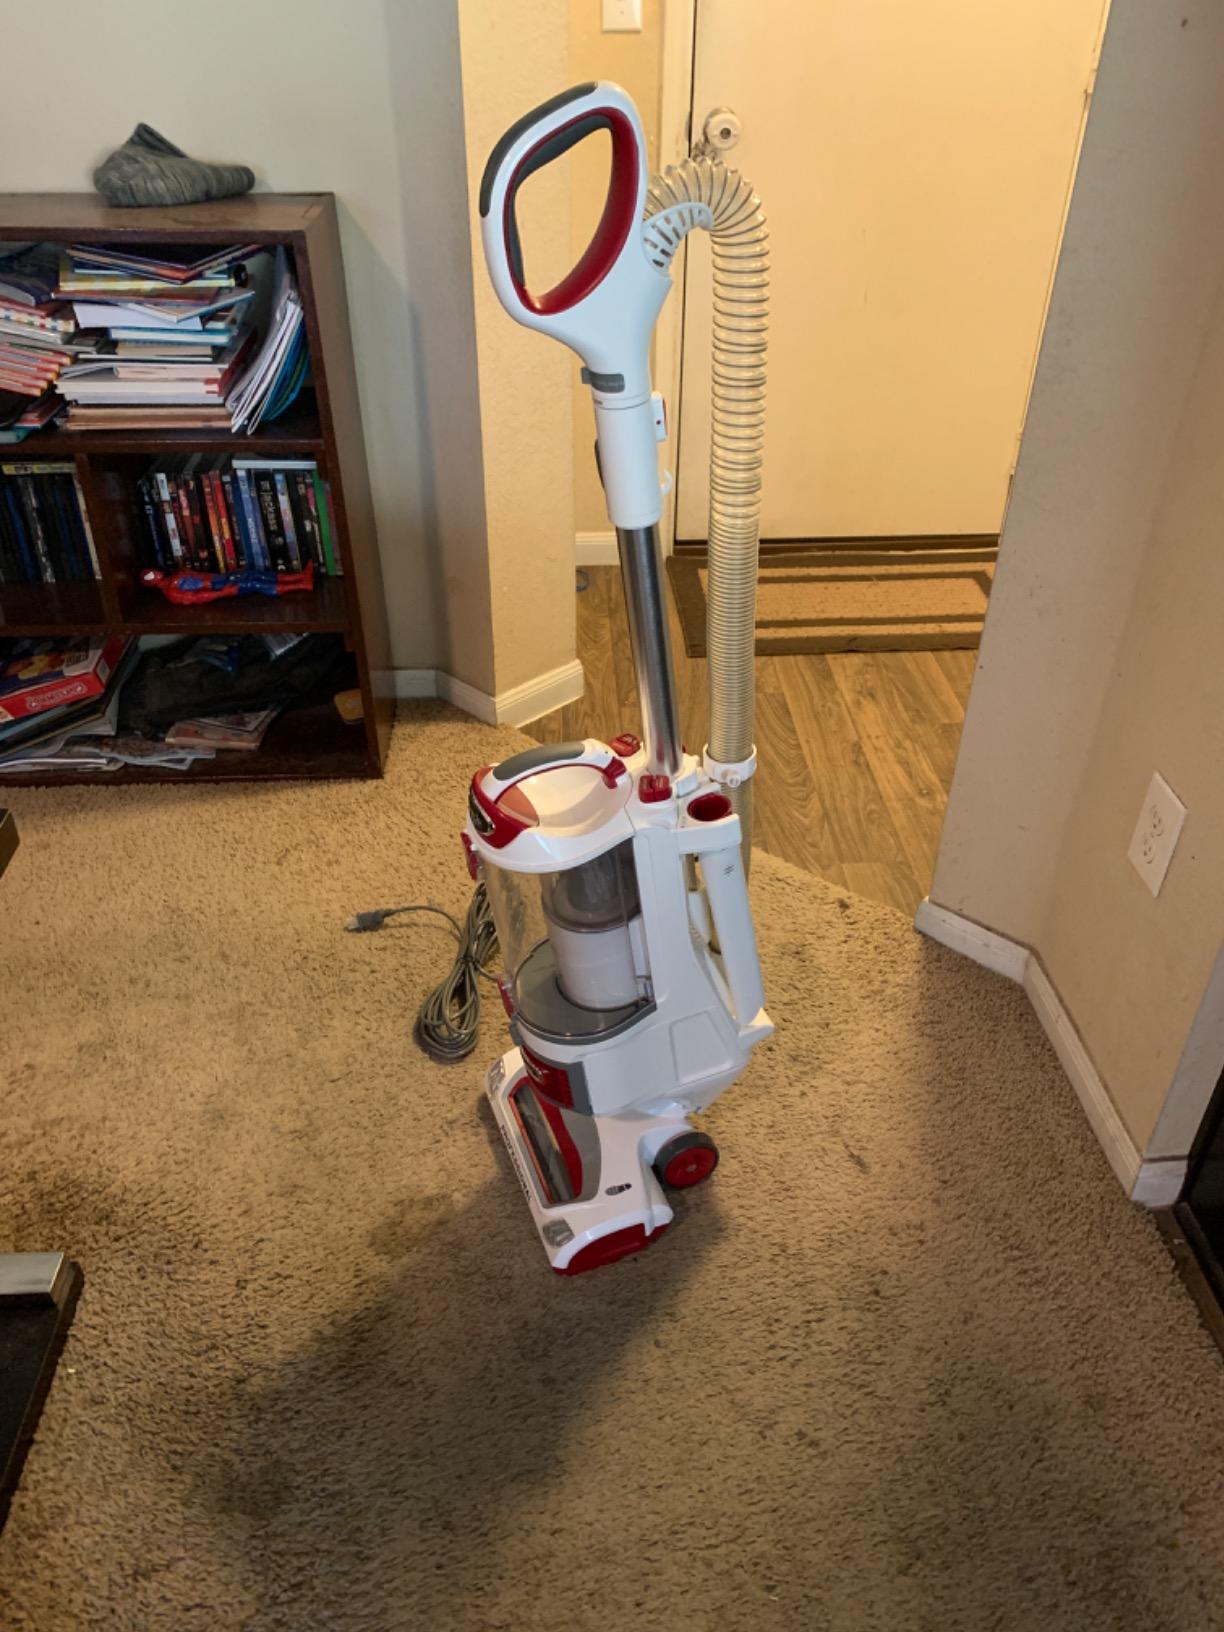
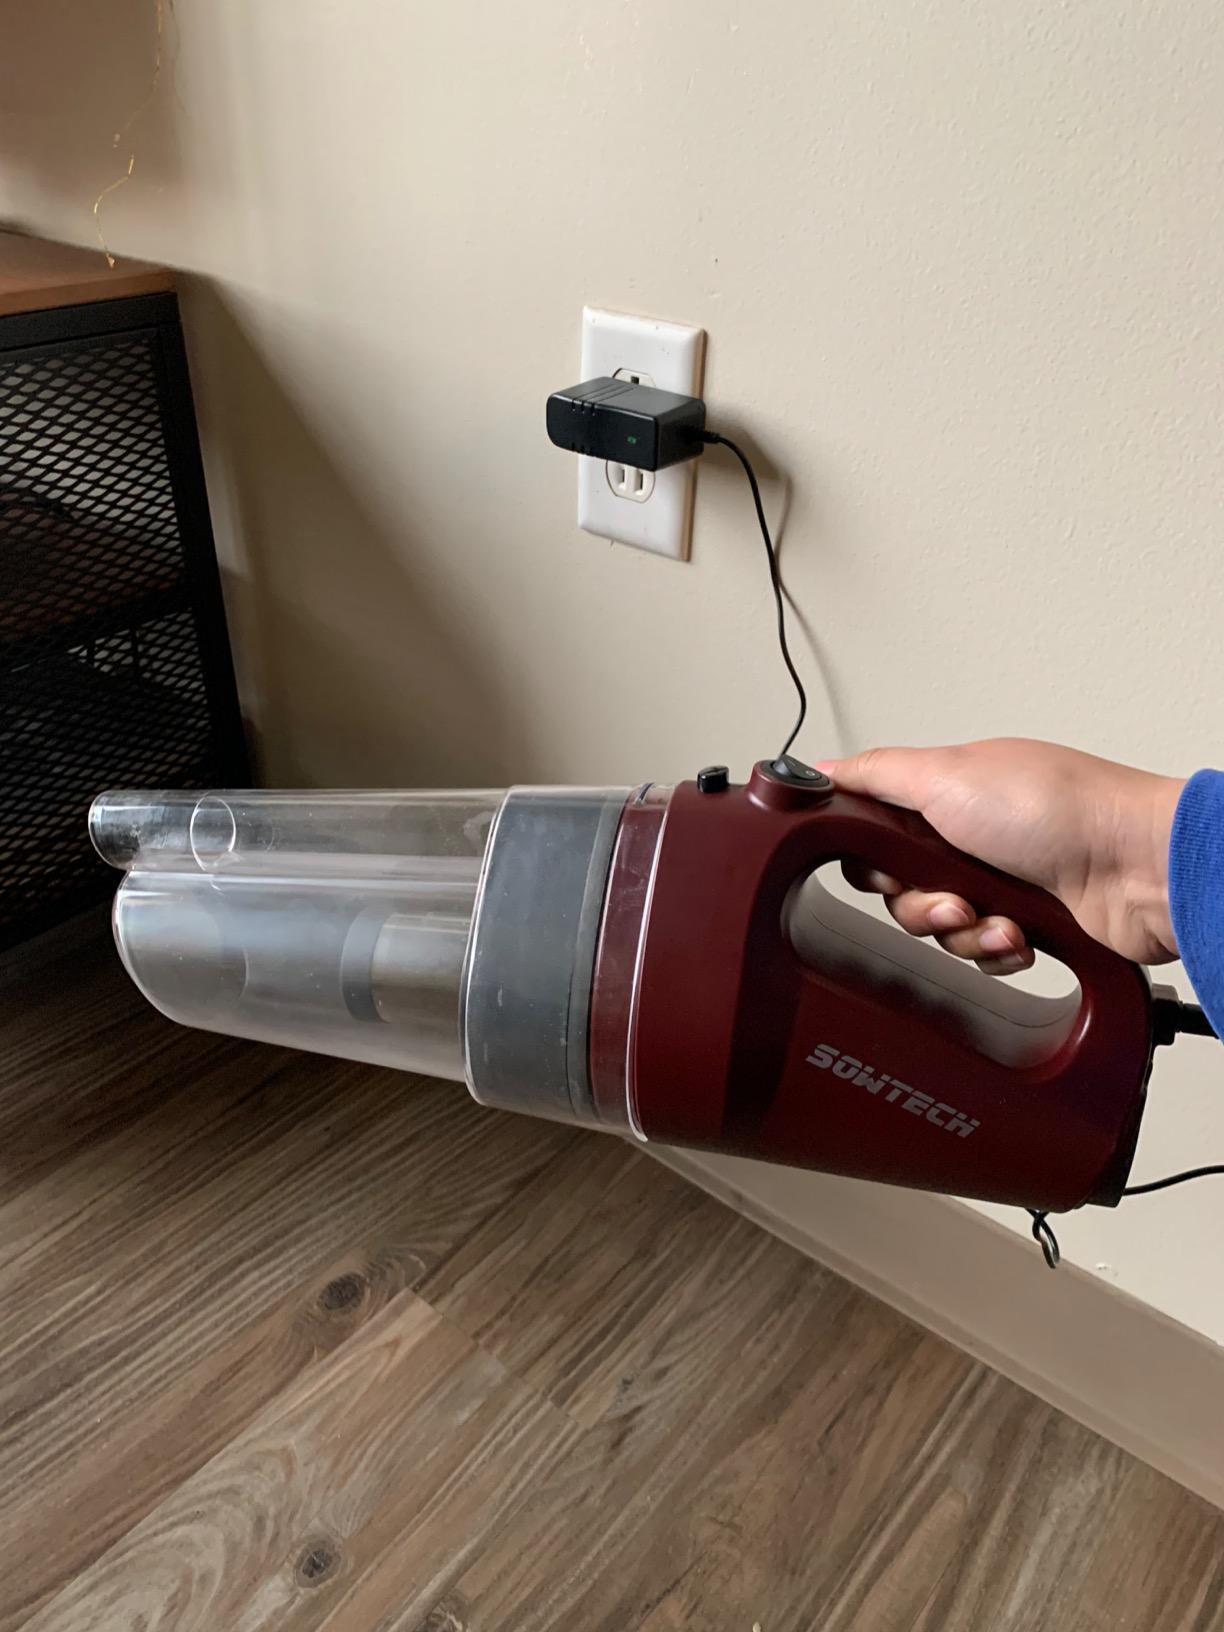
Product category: items_vacuum
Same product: no